East Lancashire Railway (1844–1859)

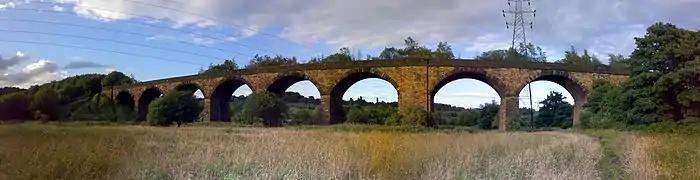
The disused Clifton Viaduct. It crosses the Manchester Bolton & Bury Canal and the River Irwell. Clifton Junction is to the south of the viaduct. Now a Grade II listed structure, the bridge is presently closed to pedestrians.

Hacking stated that he had received a letter from the L&YR porter at Clifton requesting that all ELR trains stop at Clifton Junction so that tickets could be collected by L&YR staff, and that all ELR goods trains would have to supply invoices at the junction. In his letter he concluded that the purpose of the L&YR's demands was to impede the flow of ELR traffic to Manchester and onwards to Yorkshire.